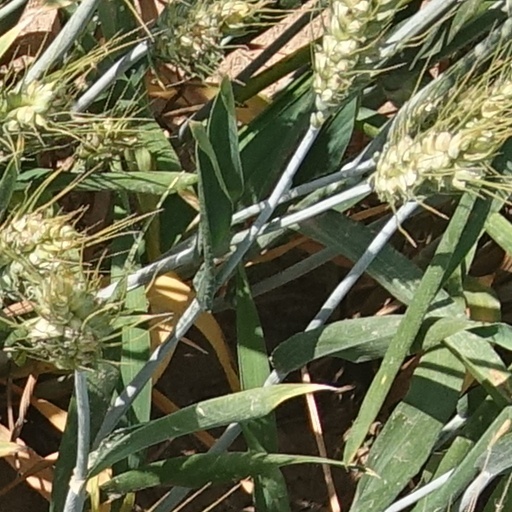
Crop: wheat